Churchill Weavers

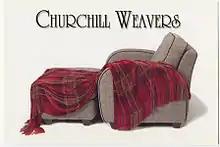
Advertisement showing a red Churchill Weavers throw draped over a chair and ottoman, ca. 1995

Churchill Weavers operated under the Churchill family for more than half a century. In 1973, Eleanor, then a widow of four years, asked Lila and Richard Bellando to take over its operation. Richard was the sole employee for the Kentucky Guild of Artists and Craftsmen and organized its fair. Lila was an educator who had studied art at Berea College. The Bellandos operated Churchill Weavers as a family business until 1996 when they sold the company to Crown Craft in Georgia. Their reasons for selling were "to bring additional resources for production, corporate expertise in business matters, and better benefits for employees." Lila continued to manage the business for another 11 years.